Suzhou International Expo Center

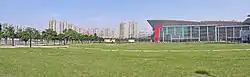
Suzhou International Expo Center

Suzhou International Expo Center, located to the east of Jinji Lake in Suzhou Industrial Park, Suzhou, Jiangsu, is a convention center in China. It occupies an area of 188,600 m, and its total gross floor area is 255,000 square meters. It is said to have the world's largest uninterrupted exhibition space, according to Xinhua News Agency.